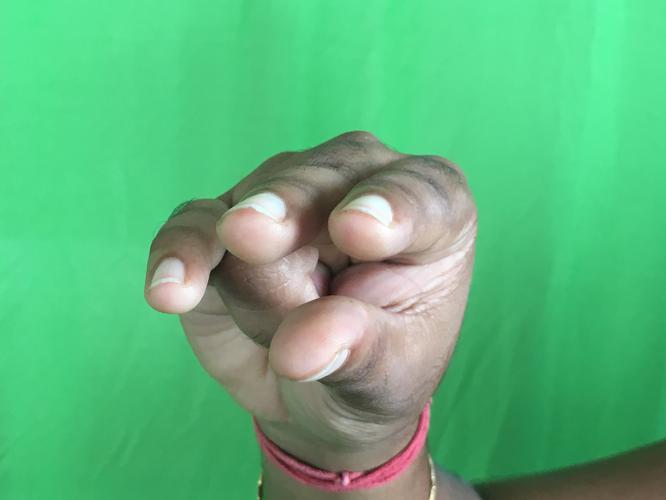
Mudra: Kangulam
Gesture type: single_hand